Describe the emotion expressed in this image:  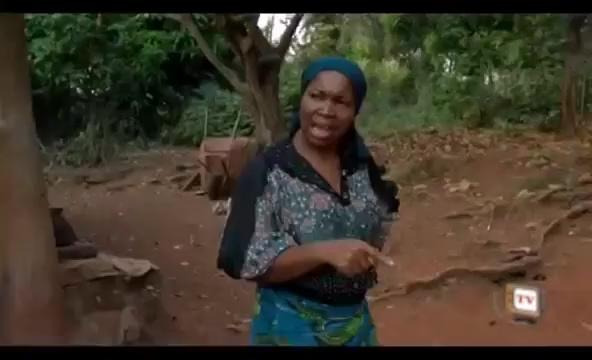
This person displays Pain, valence and arousal with low intensity.